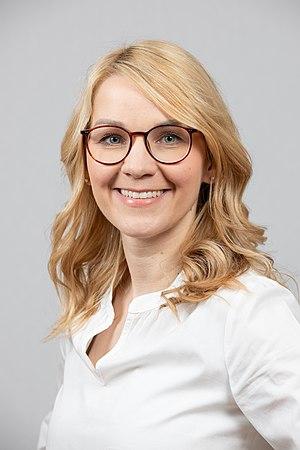
Wiebke Knell, Landtag de Hesse, Wiesbaden, 3 avril 2019